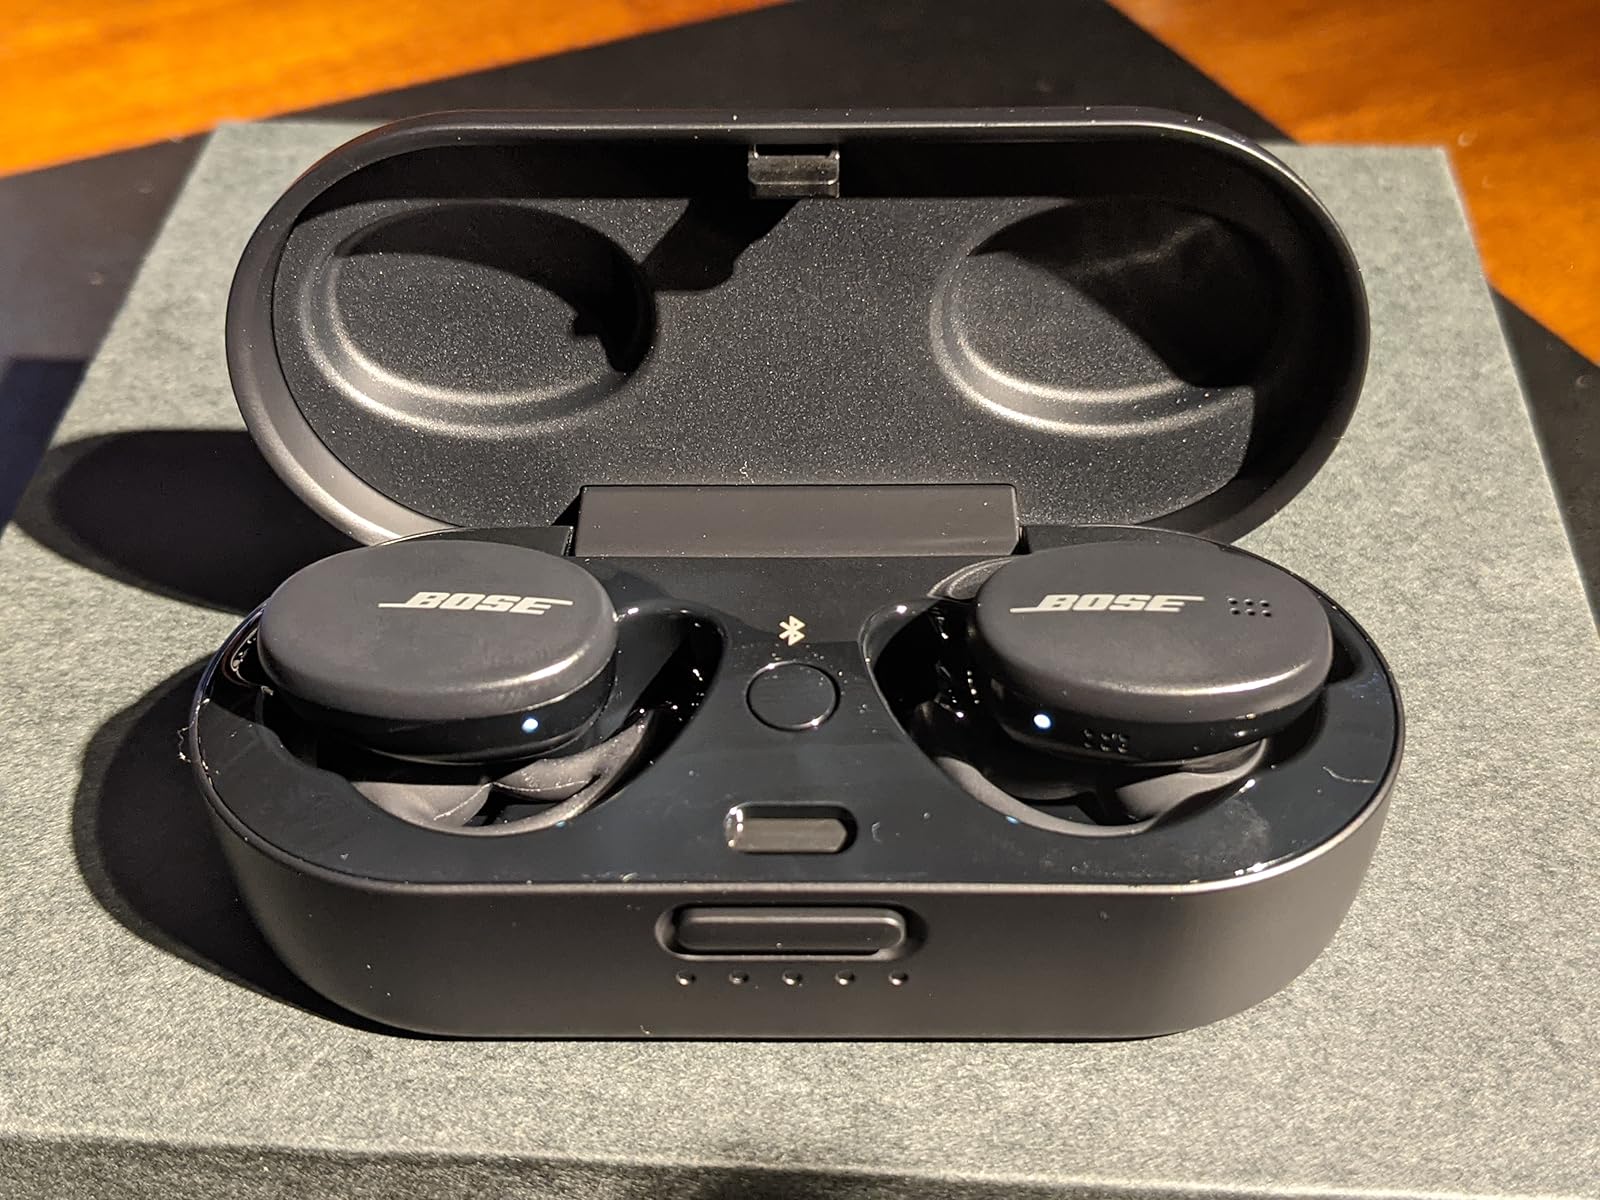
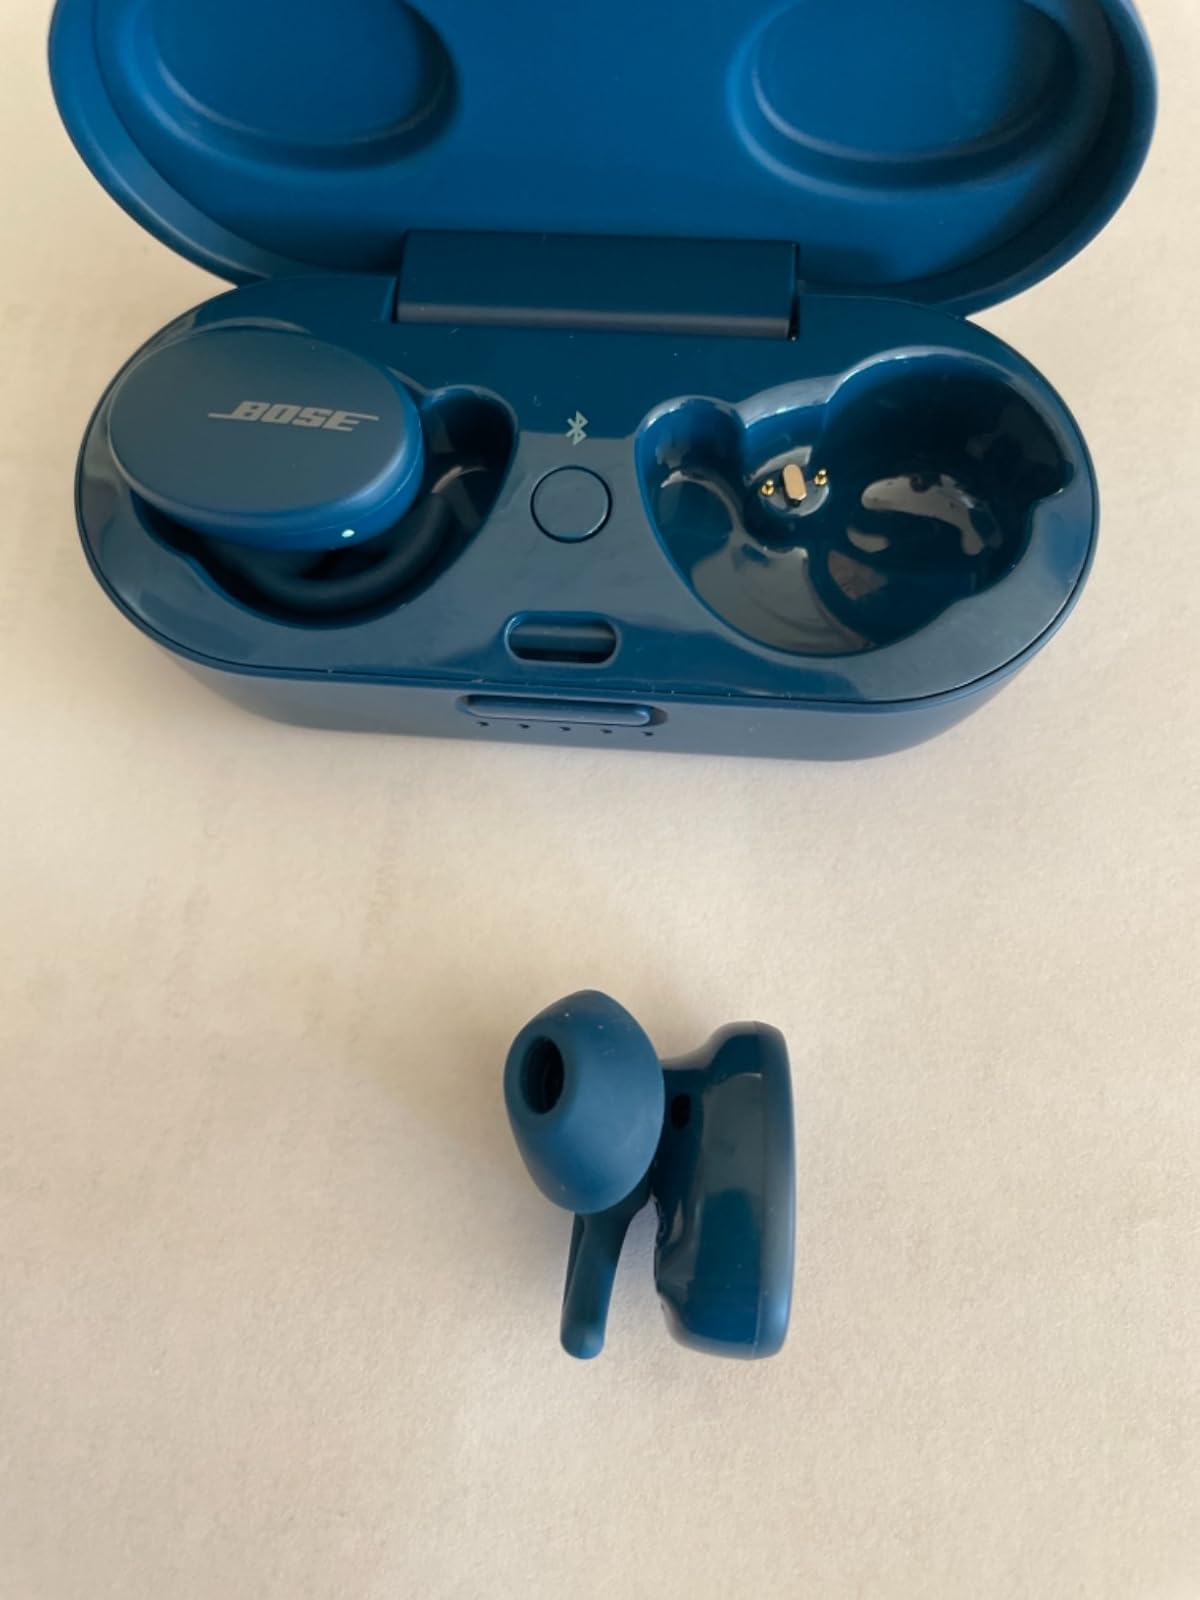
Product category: earbuds
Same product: no